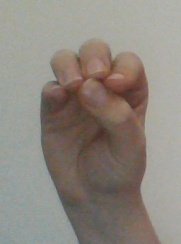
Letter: ha